MVS Radio

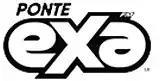

Exa FM is an international network radio format of "MVS Radio" in Spanish-language Top 40 outlets broadcasting throughout Mexico, Guatemala, Honduras, Costa Rica, El Salvador, Ecuador and the United States.